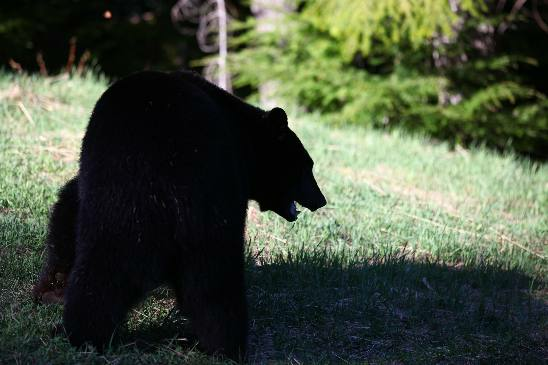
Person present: No